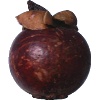
Label: Mangostan 1